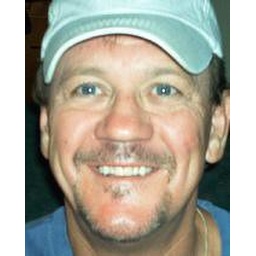
Dennis in white hat